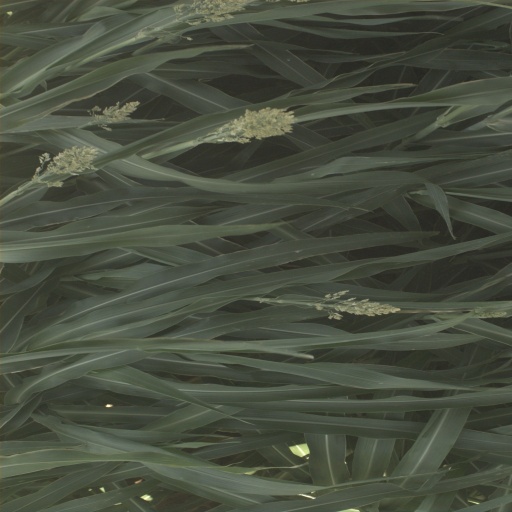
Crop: sorghum